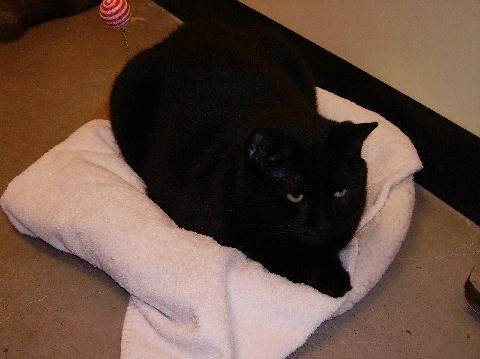
Label: cat